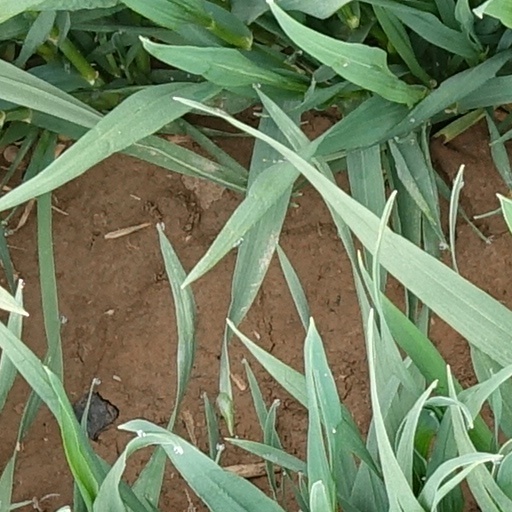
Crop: wheat